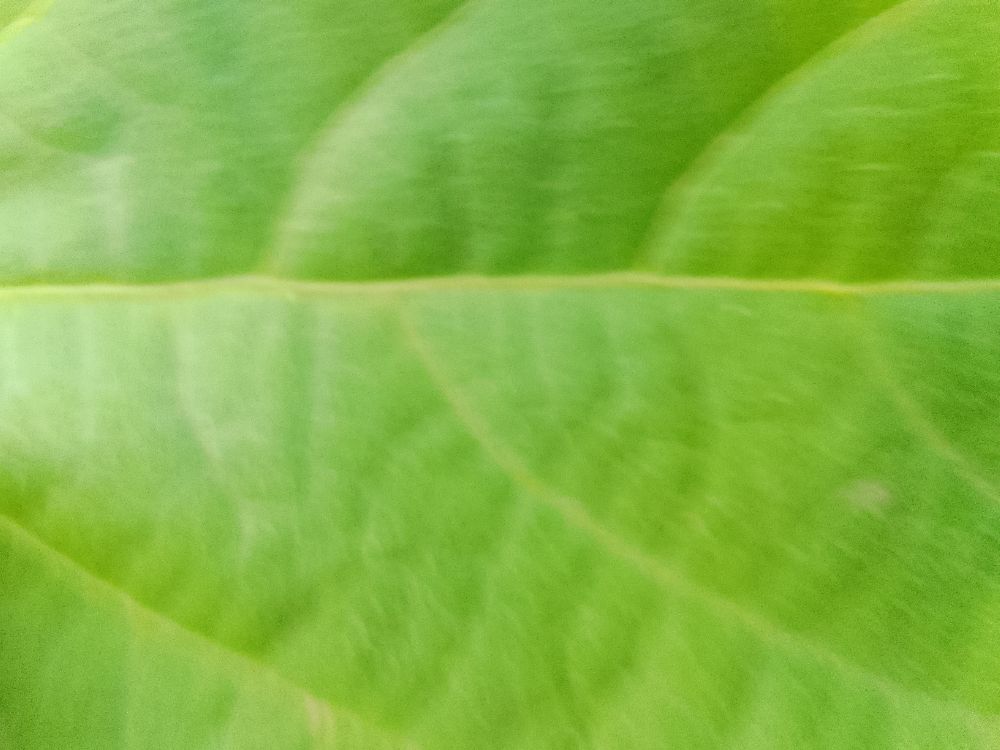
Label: healthy